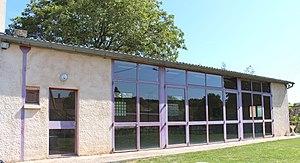
Salle des fêtes de Lhez (Hautes-Pyrénées)
Lhez est une commune française située dans le département des Hautes-Pyrénées, en région Occitanie.